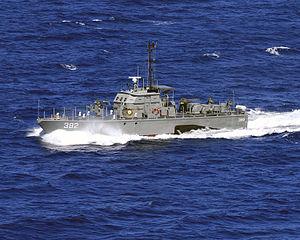
Voici la liste des navires actifs de la marine philippine en 2020.
La Classe Jose Andrada est une classe de patrouilleurs côtiers en service depuis 1990 dans la Marine philippine.